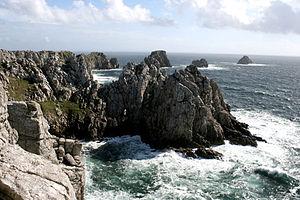
Les Tas de Pois à la Pointe de Penhir, Camaret-sur-Mer
La Merveilleuse Visite est un film franco-italien réalisé Marcel Carné, sorti en 1974.